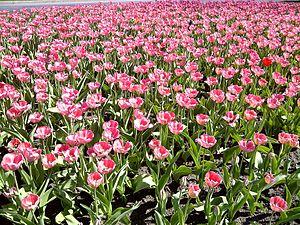
Ottawa est la capitale du Canada. La ville est située dans l'est de l'Ontario, sur la rive sud de la rivière des Outaouais, face à la ville québécoise de Gatineau.